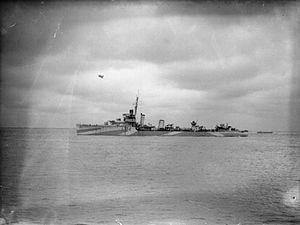
La classe V et W est un amalgame de six classes différentes construites pour la Royal Navy dans le cadre du programme d’urgence de la guerre pendant la Première Guerre mondiale. Commandées à 107 exemplaires, seulement 67 seront mis en service, la capitulation allemande entraînant l’annulation de la construction de quarante unités.